Zara Aronson

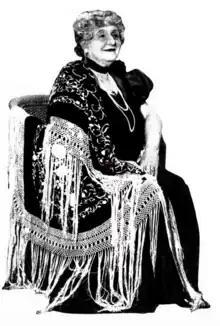
Aronson in later life

Zara Baar Aronson (1864–1944) was a Sydney-based journalist, editor, welfare worker, feminist and restaurateur of Jewish background. She was born in Australia but spent her formative years in Europe, before returning to Sydney where she became a socialite as well as a social columnist and journalist in a number of major newspapers across Australian cities. She pursued social and charity work as well as her own business in publishing, food and catering. Aronson helped form the Society for Women Writers and a local branch of John O'London's Literary Circle, and was a founding member and secretary of the National Council of Women of Australia. During World War II she raised funds for the Junior Red Cross by selling a cookery book, after which she published another well-received cookbook, "Twentieth Century Cookery Practice". In later life she was made a civil officer of the Order of the British Empire for her services to the community.